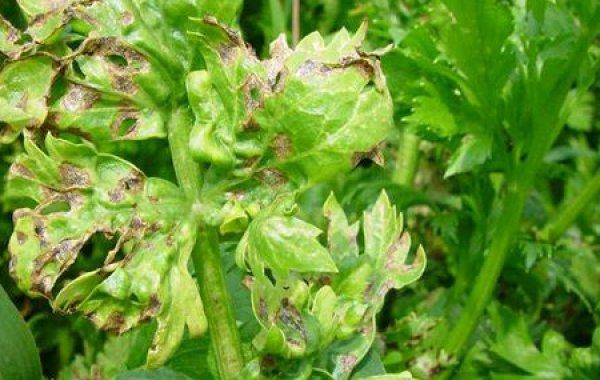
Plant: Celery
Disease: celery early blight